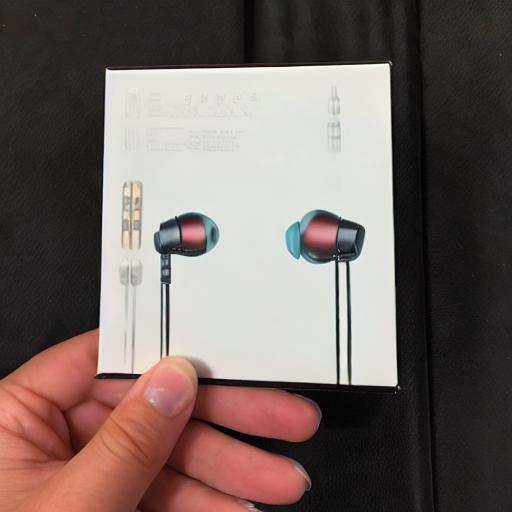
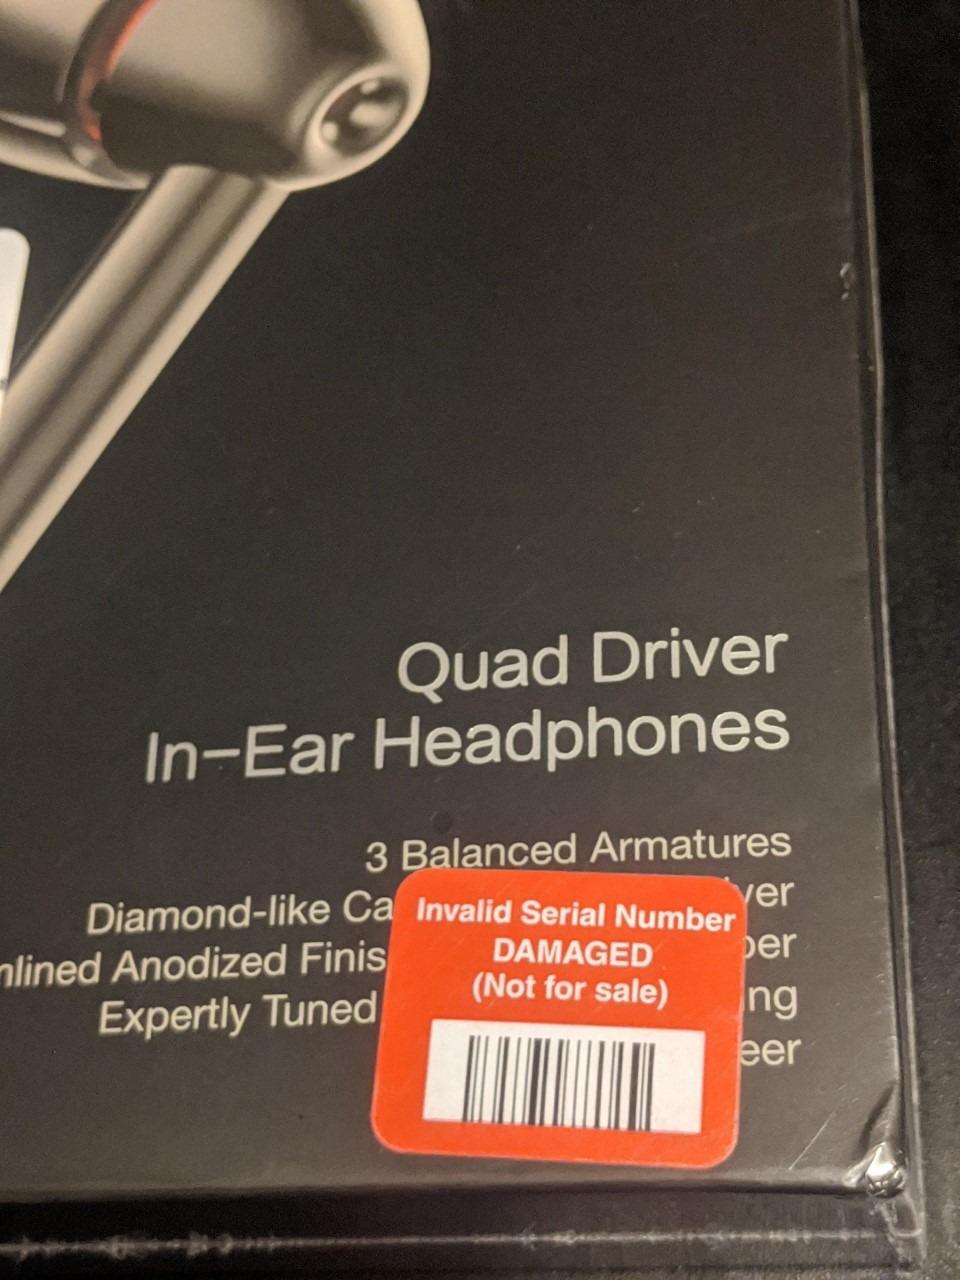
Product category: headphones
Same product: no